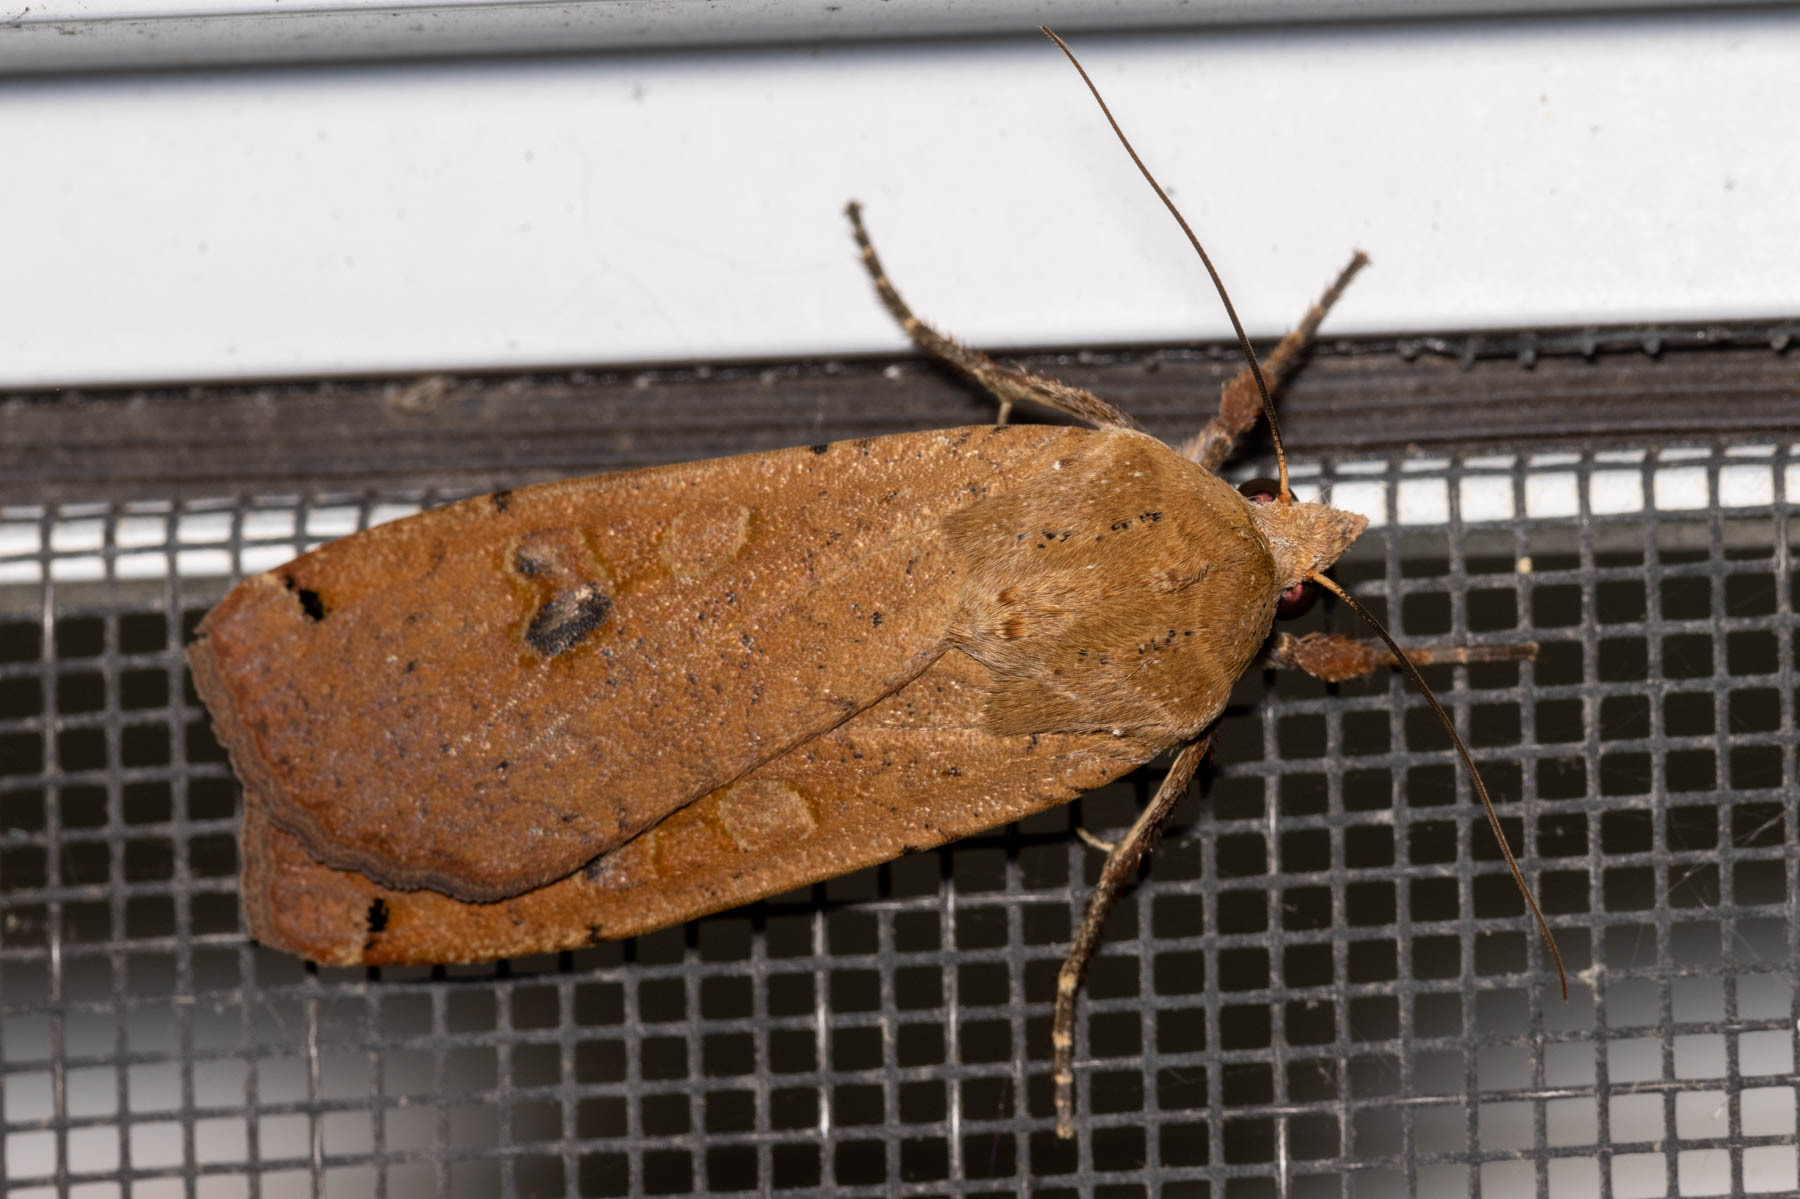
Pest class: cutworms